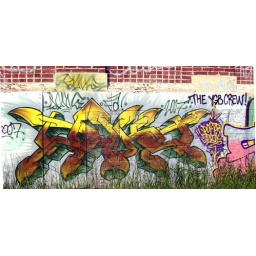
graffitti on the walls of the abandonned stockyards building in Winnipeg, Manitoba, Canada